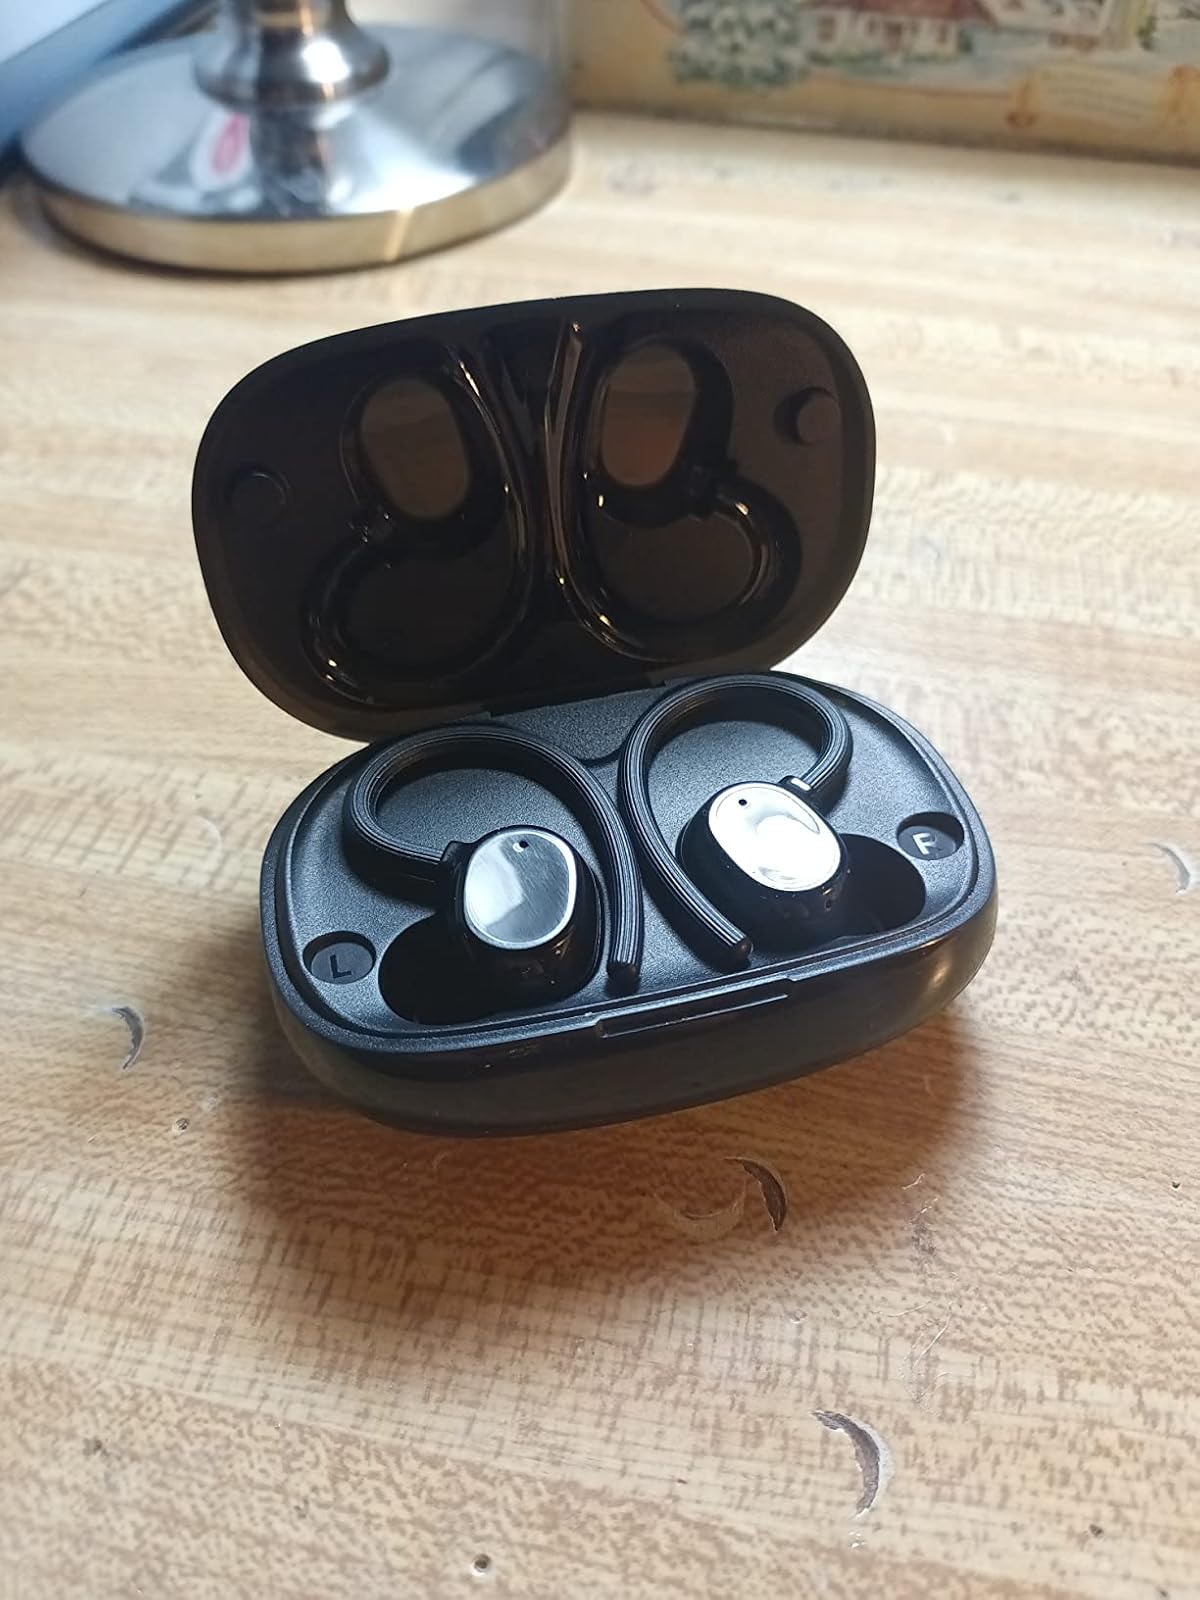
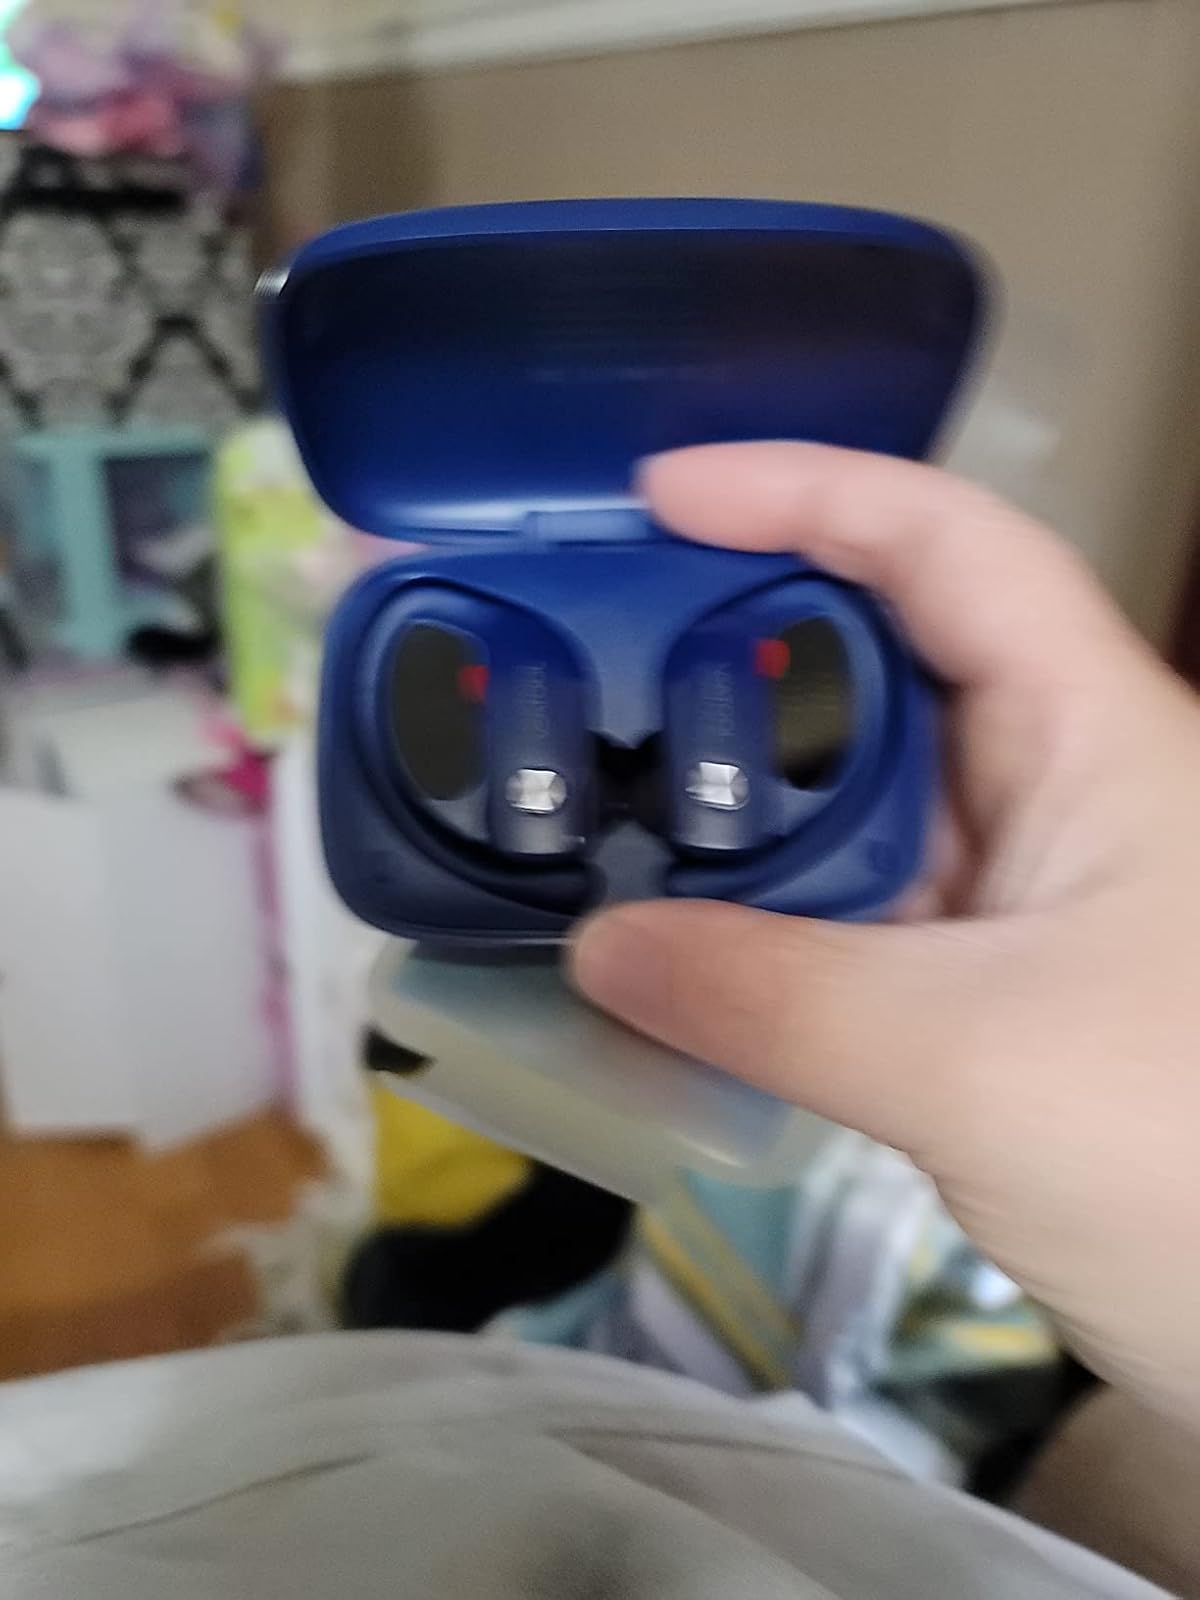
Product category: earbuds
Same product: no